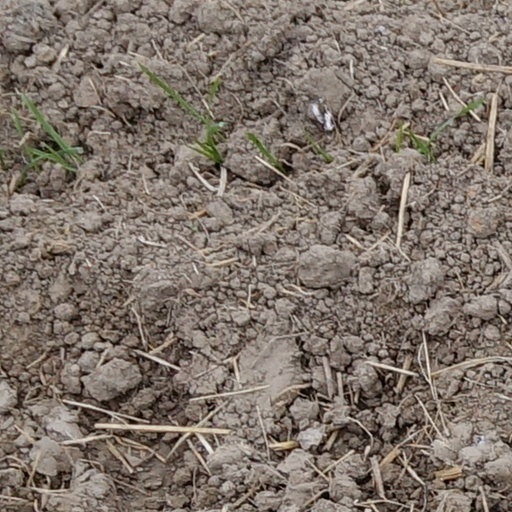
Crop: wheat